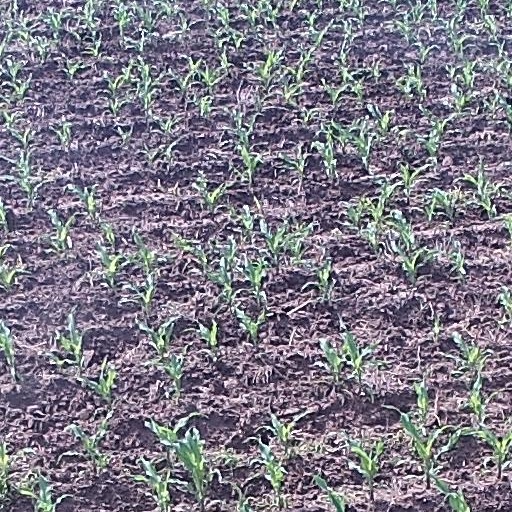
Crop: maize; corn